David Shanks

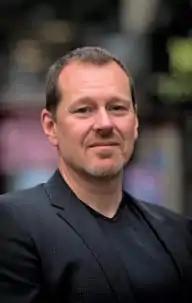

David Shanks is a New Zealand solicitor who served as the twelfth Chief Censor of New Zealand from 2017 to 2022, replacing the previous Chief Censor, Andrew Jack.